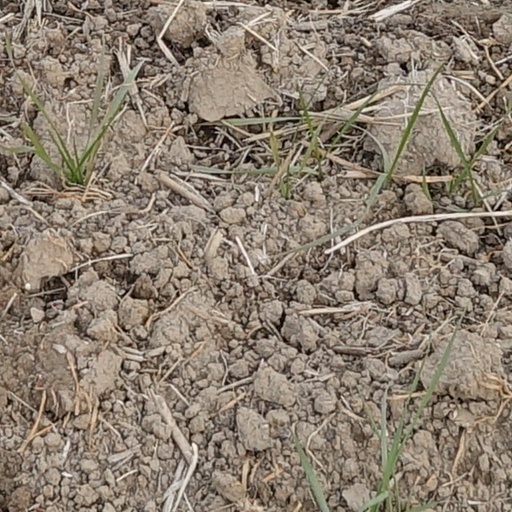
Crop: wheat